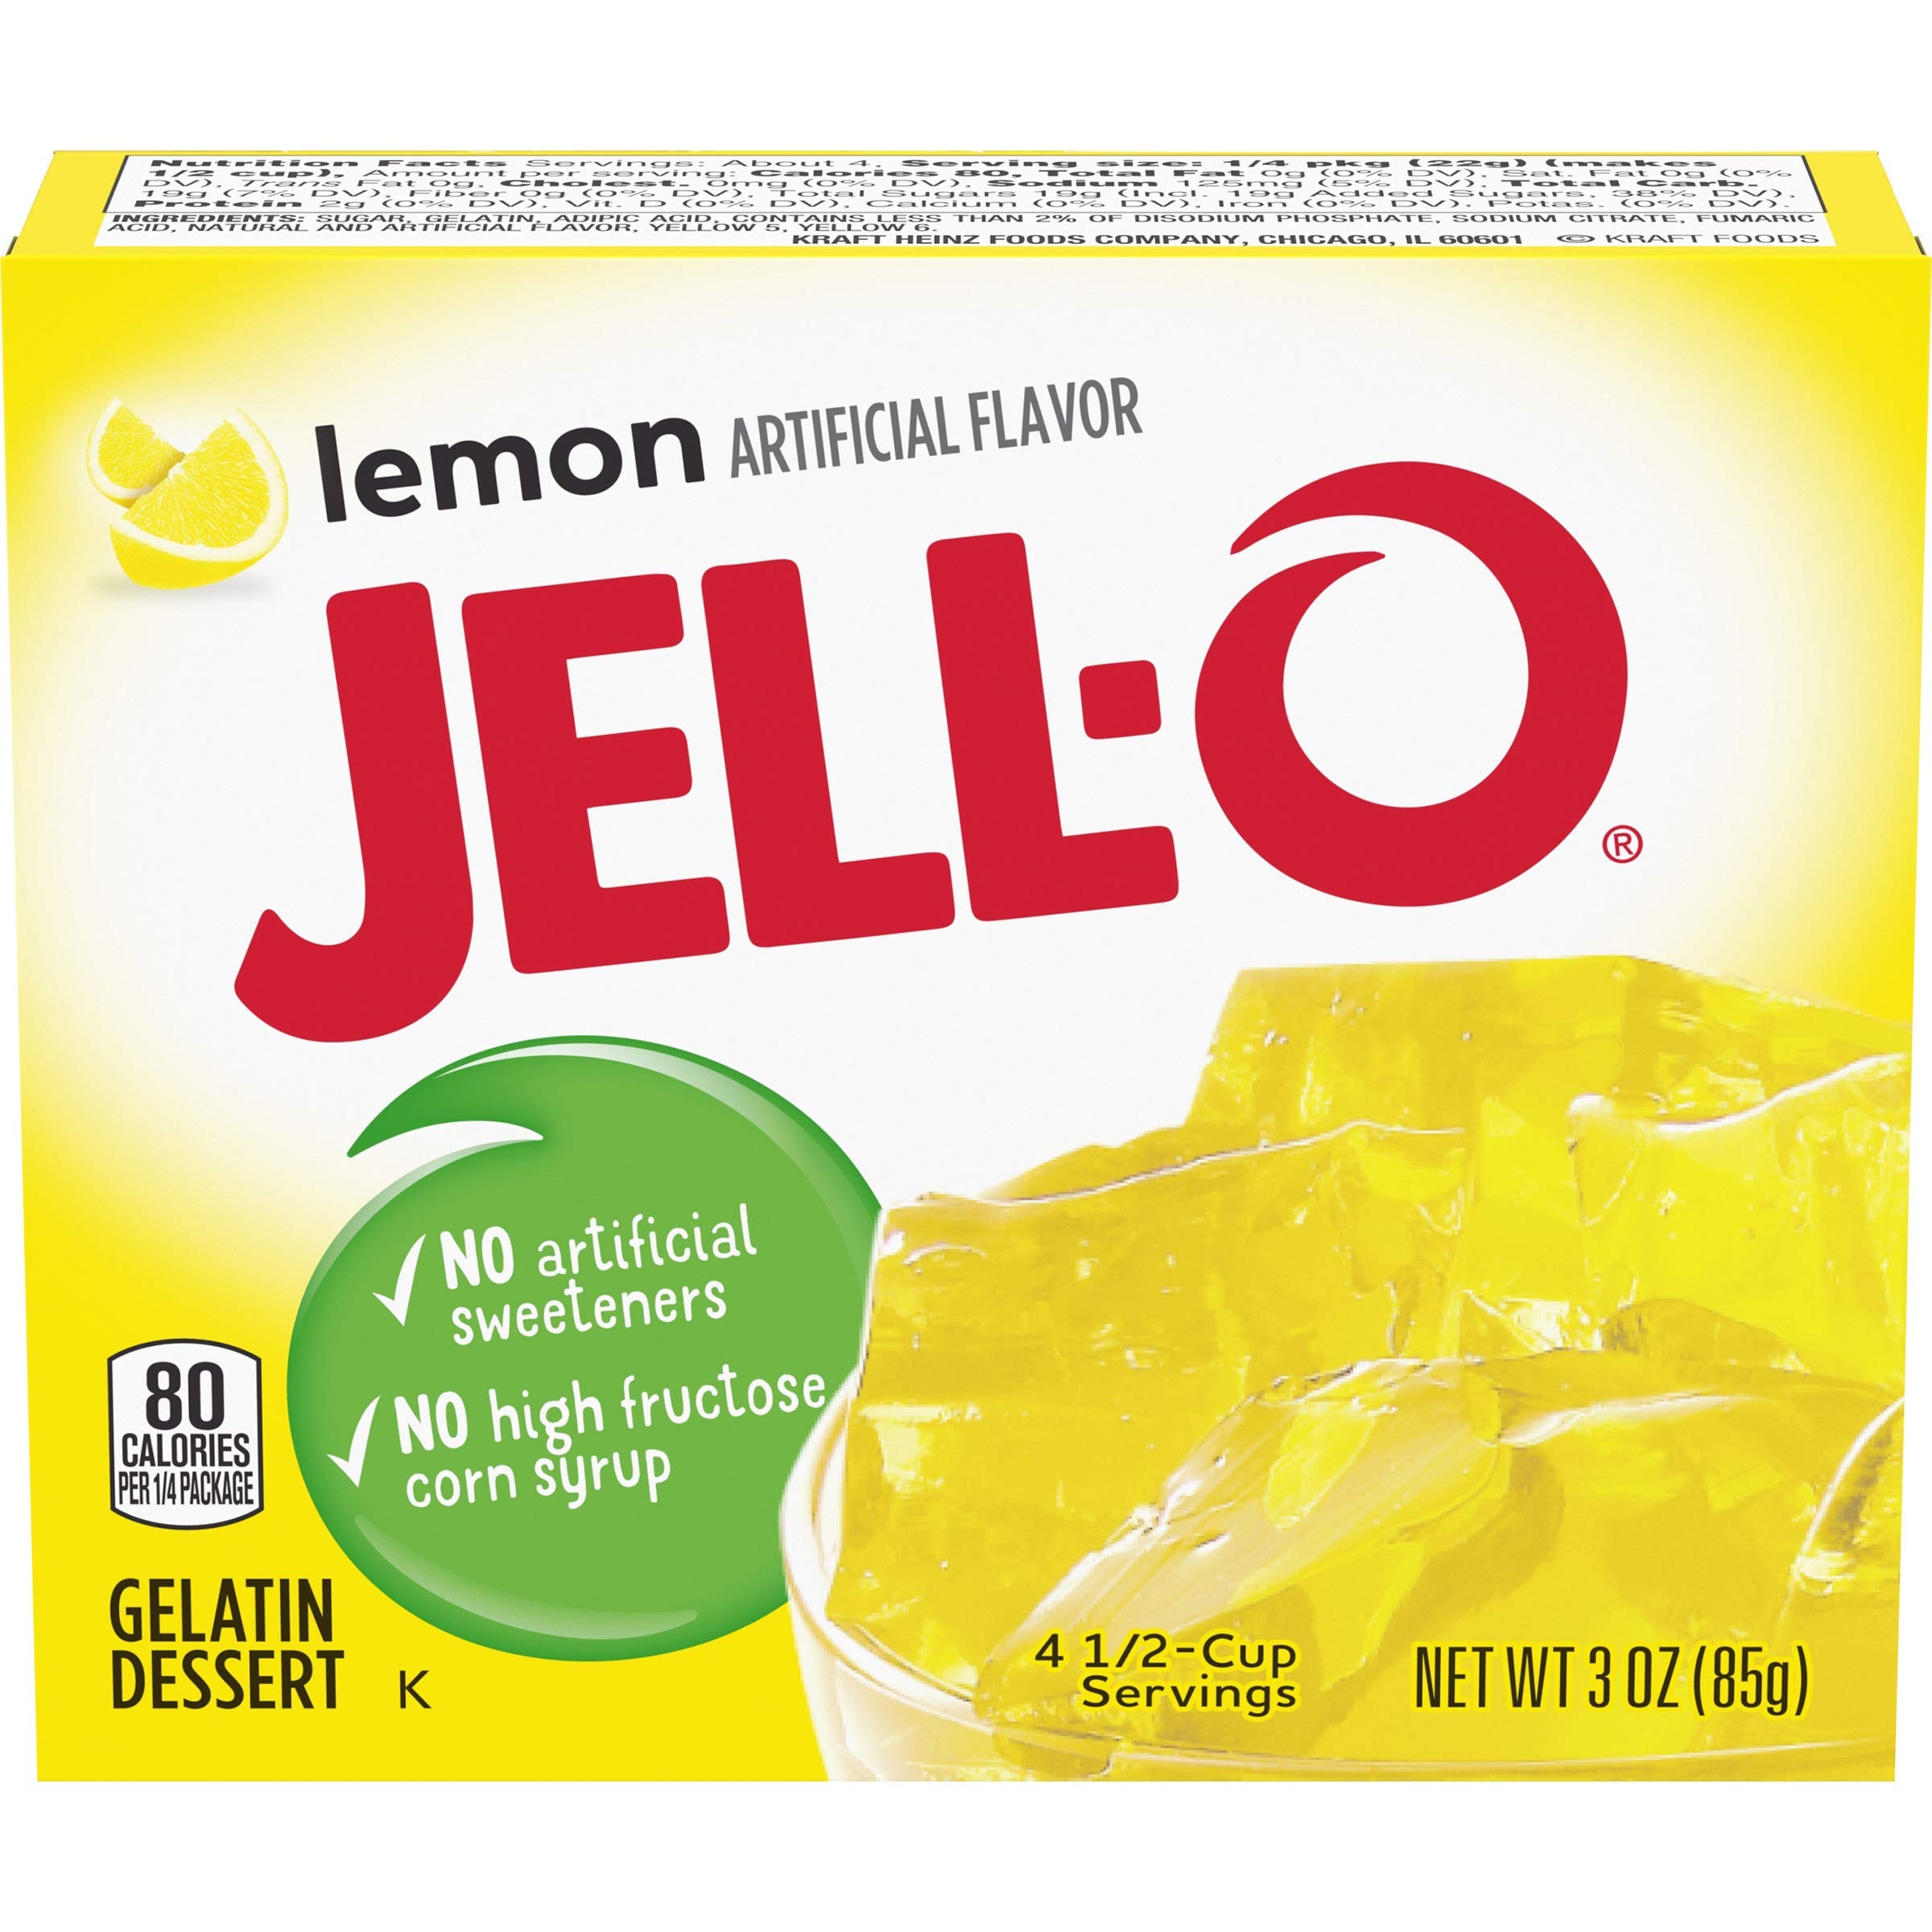
Item Name: Jell-O Lemon Gelatin Mix (3 oz Boxes, Pack of 24)
Bullet Point 1: Twenty Four 3 oz. box of Jell-O Lemon Instant Gelatin Mix
Bullet Point 2: Jell-O Lemon Instant Gelatin Mix is an easy to make lemon flavored dessert
Bullet Point 3: Fat free gelatin powder contains no artificial sweeteners and no high fructose corn syrup
Bullet Point 4: Individually packaged in a sealed pouch
Bullet Point 5: Gelatin dessert is easy to make — just stir the mix with boiling and cold water and refrigerate
Value: 72.0
Unit: Ounce

Price: 1.63